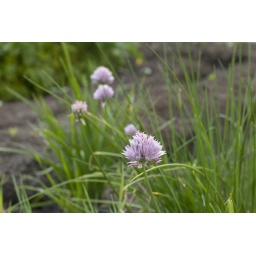
The flowers match the colouring of the rock in the background.